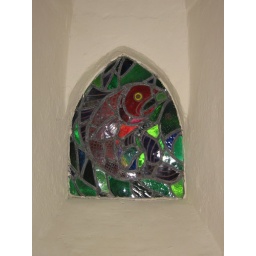
Tenby holiday, 15-19 June 2009. Day trip to Caldey Island 16th June 09. Stained glass fish in the Abbey Church